Local authorities swaps litigation

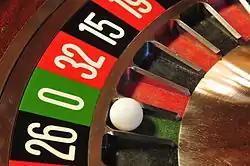
Mr Justice Hobhouse had to determine if swaps amounted to gambling in the eyes of the law.

The "Welwyn Hatfield DC" case was a test case to determine certain preliminary issues relating to the swaps.